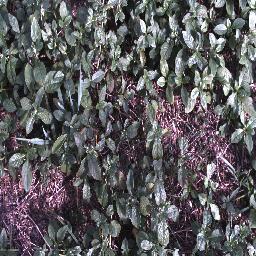
Label: negative